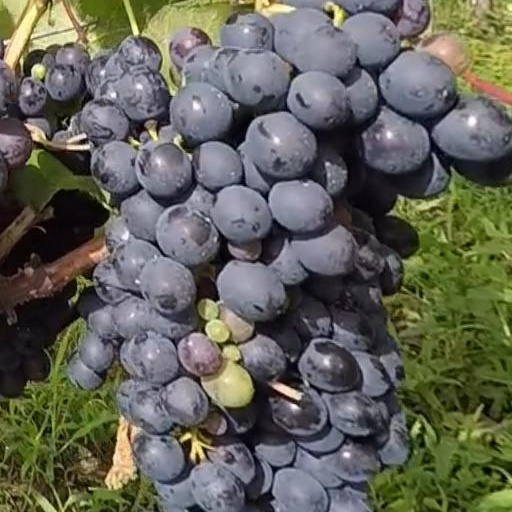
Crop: grape